Kwame Nkrumah

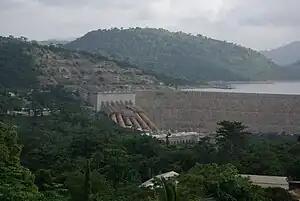
Akosombo hydroelectric dam

Nkrumah was an ardent promoter of pan-Africanism, seeing the movement as the "quest for regional integration of the whole of the African continent". The period of Nkrumah's active political involvement has been described as the "golden age of high pan-African ambitions"; the continent had experienced rising nationalist movements and decolonization by most European colonial powers, and historians have noted that "the narrative of rebirth and solidarity had gained momentum within the pan-Africanist movement". Reflecting his African heritage, Nkrumah frequently eschewed Western fashion, donning a fugu (a Northern attire) made with Southern-produced Kente cloth, a symbol of his identity as a representative of the entire country. He oversaw the opening of the Ghana Museum on 5 March 1957; the Arts Council of Ghana, a wing of the Ministry of Education and Culture, in 1958; the Research Library on African Affairs in June 1961; and the Ghana Film Corporation in 1964. In 1962, Nkrumah opened the Institute of African Studies.